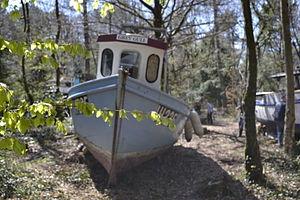
Luke Jerram est un artiste basé à Bristol. Il crée des sculptures, des installations de grande envergure et des projets d'arts vivants.